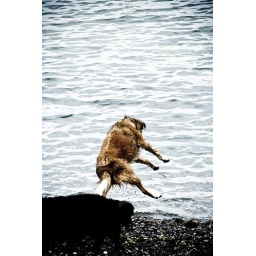
Barrroooooh!! Doggie tried to catch a flying stone and misses, ending up in the Irish Sea :D